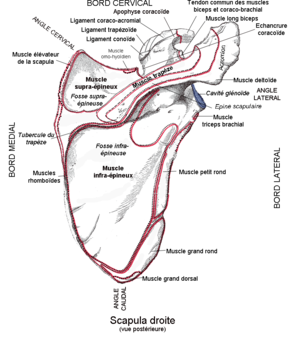
Le muscle rhomboïde est le nom donné à l'ensemble des deux muscles petit et grand rhomboïdes.
Le muscle omo-hyoïdien est un muscle digastrique du cou qui relie l'os hyoïde à la scapula avec un rôle accessoire dans les mouvements de la tête et dans la phonation
Le muscle deltoïde ou deltoïde est un des muscles de l'épaule. Il est ainsi nommé à cause de sa forme triangulaire.